Brilliance Auto Group

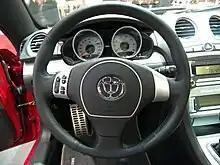
Brilliance steering wheel in the Brilliance BC3

In 2001, Shenhua Holdings agreed to acquire the shares of Shenyang Jinbei Automotive that were held by Shenyang Automobile Industry AMC, allowing the Jinbei marque integrated into the Group. , which in turn has the full control of the stake of Shenyang Jinbei Automotive that was held by the AMC.